Tipu Sultan

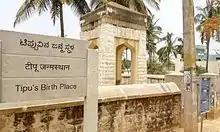
Tipu's birthplace, Devanahalli.

Tipu Sultan was born in Devanahalli, in present-day Bangalore Rural district, about north of Bangalore on 1 December 1751. He was named "Tipu Sultan" after the saint Tipu Mastan Aulia of Arcot. Being illiterate, Hyder was very particular in giving his eldest son a prince's education and a very early exposure to military and political affairs. At age of 17 onwards Tipu was given charge of diplomatic and military missions and supported his father Hyder in his wars.